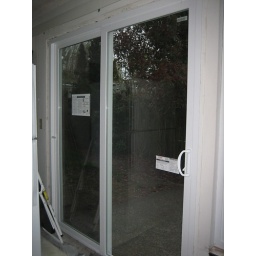
New sliding glass door in the family room.